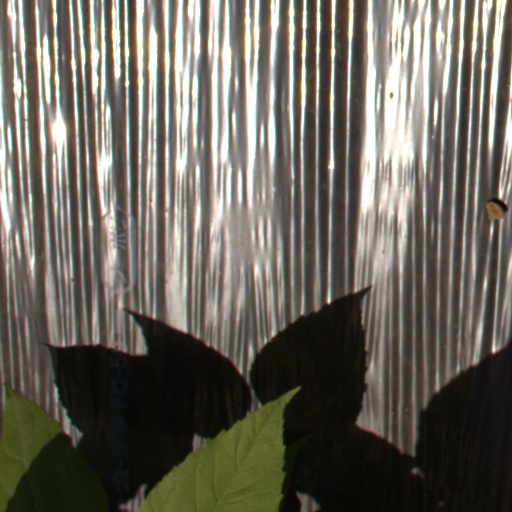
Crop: Jerusalem artichoke